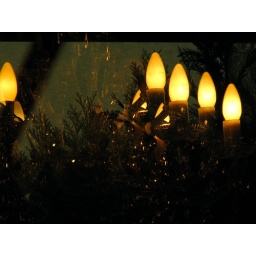
Odbicie w szybie okna - Reflection in glass window